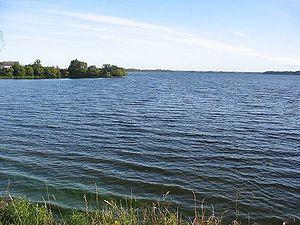
Le lac de Lepel est un lac de la région de Vitebsk en Biélorussie. La ville de Lepel le borde au sud. Sa longueur est de 7,57 km, sa largeur de 2,03 km sur une surface de 10,18 km². Sa profondeur moyenne est de 13 à 15 m avec un maximum de 33,7 m.